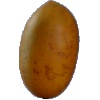
Label: Cucumber Ripe 2